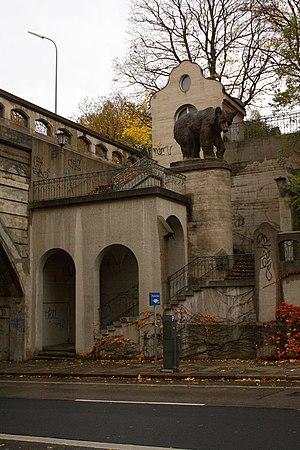
Le pont Gebasttel est un pont routier en arc à Munich. Il surplombe la route surélevée sur le Gebsattelberg et la Gebsattelstraße.